Key (music)

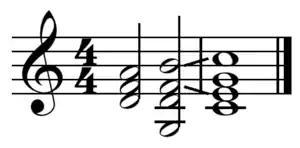
Perfect authentic cadence (V-I [here in V-I form] with roots in the bass and tonic in the highest voice of the final chord): ii-V-I progression in C File:Ii-V-I turnaround in C.mid

The key usually identifies the tonic note and/or chord: the note and/or major or minor triad that represents the final point of rest for a piece, or the focal point of a section. Though the key of a piece may be named in the title (e.g., Symphony in C major), or inferred from the key signature, the establishment of key is brought about via functional harmony, a sequence of chords leading to one or more cadences, and/or melodic motion (such as movement from the leading-tone to the tonic). For example, the key of G includes the following pitches: G, A, B, C, D, E, and F; and its corresponding tonic chord is G—B—D. Most often at the beginning and end of traditional pieces during the common practice period, the tonic, sometimes with its corresponding tonic chord, begins and ends a piece in a designated key. A key may be major or minor. Music can be described as being in the Dorian mode, or Phrygian, etc., and is thus usually thought of as in a specific mode rather than a key. Languages other than English may use other key naming systems.